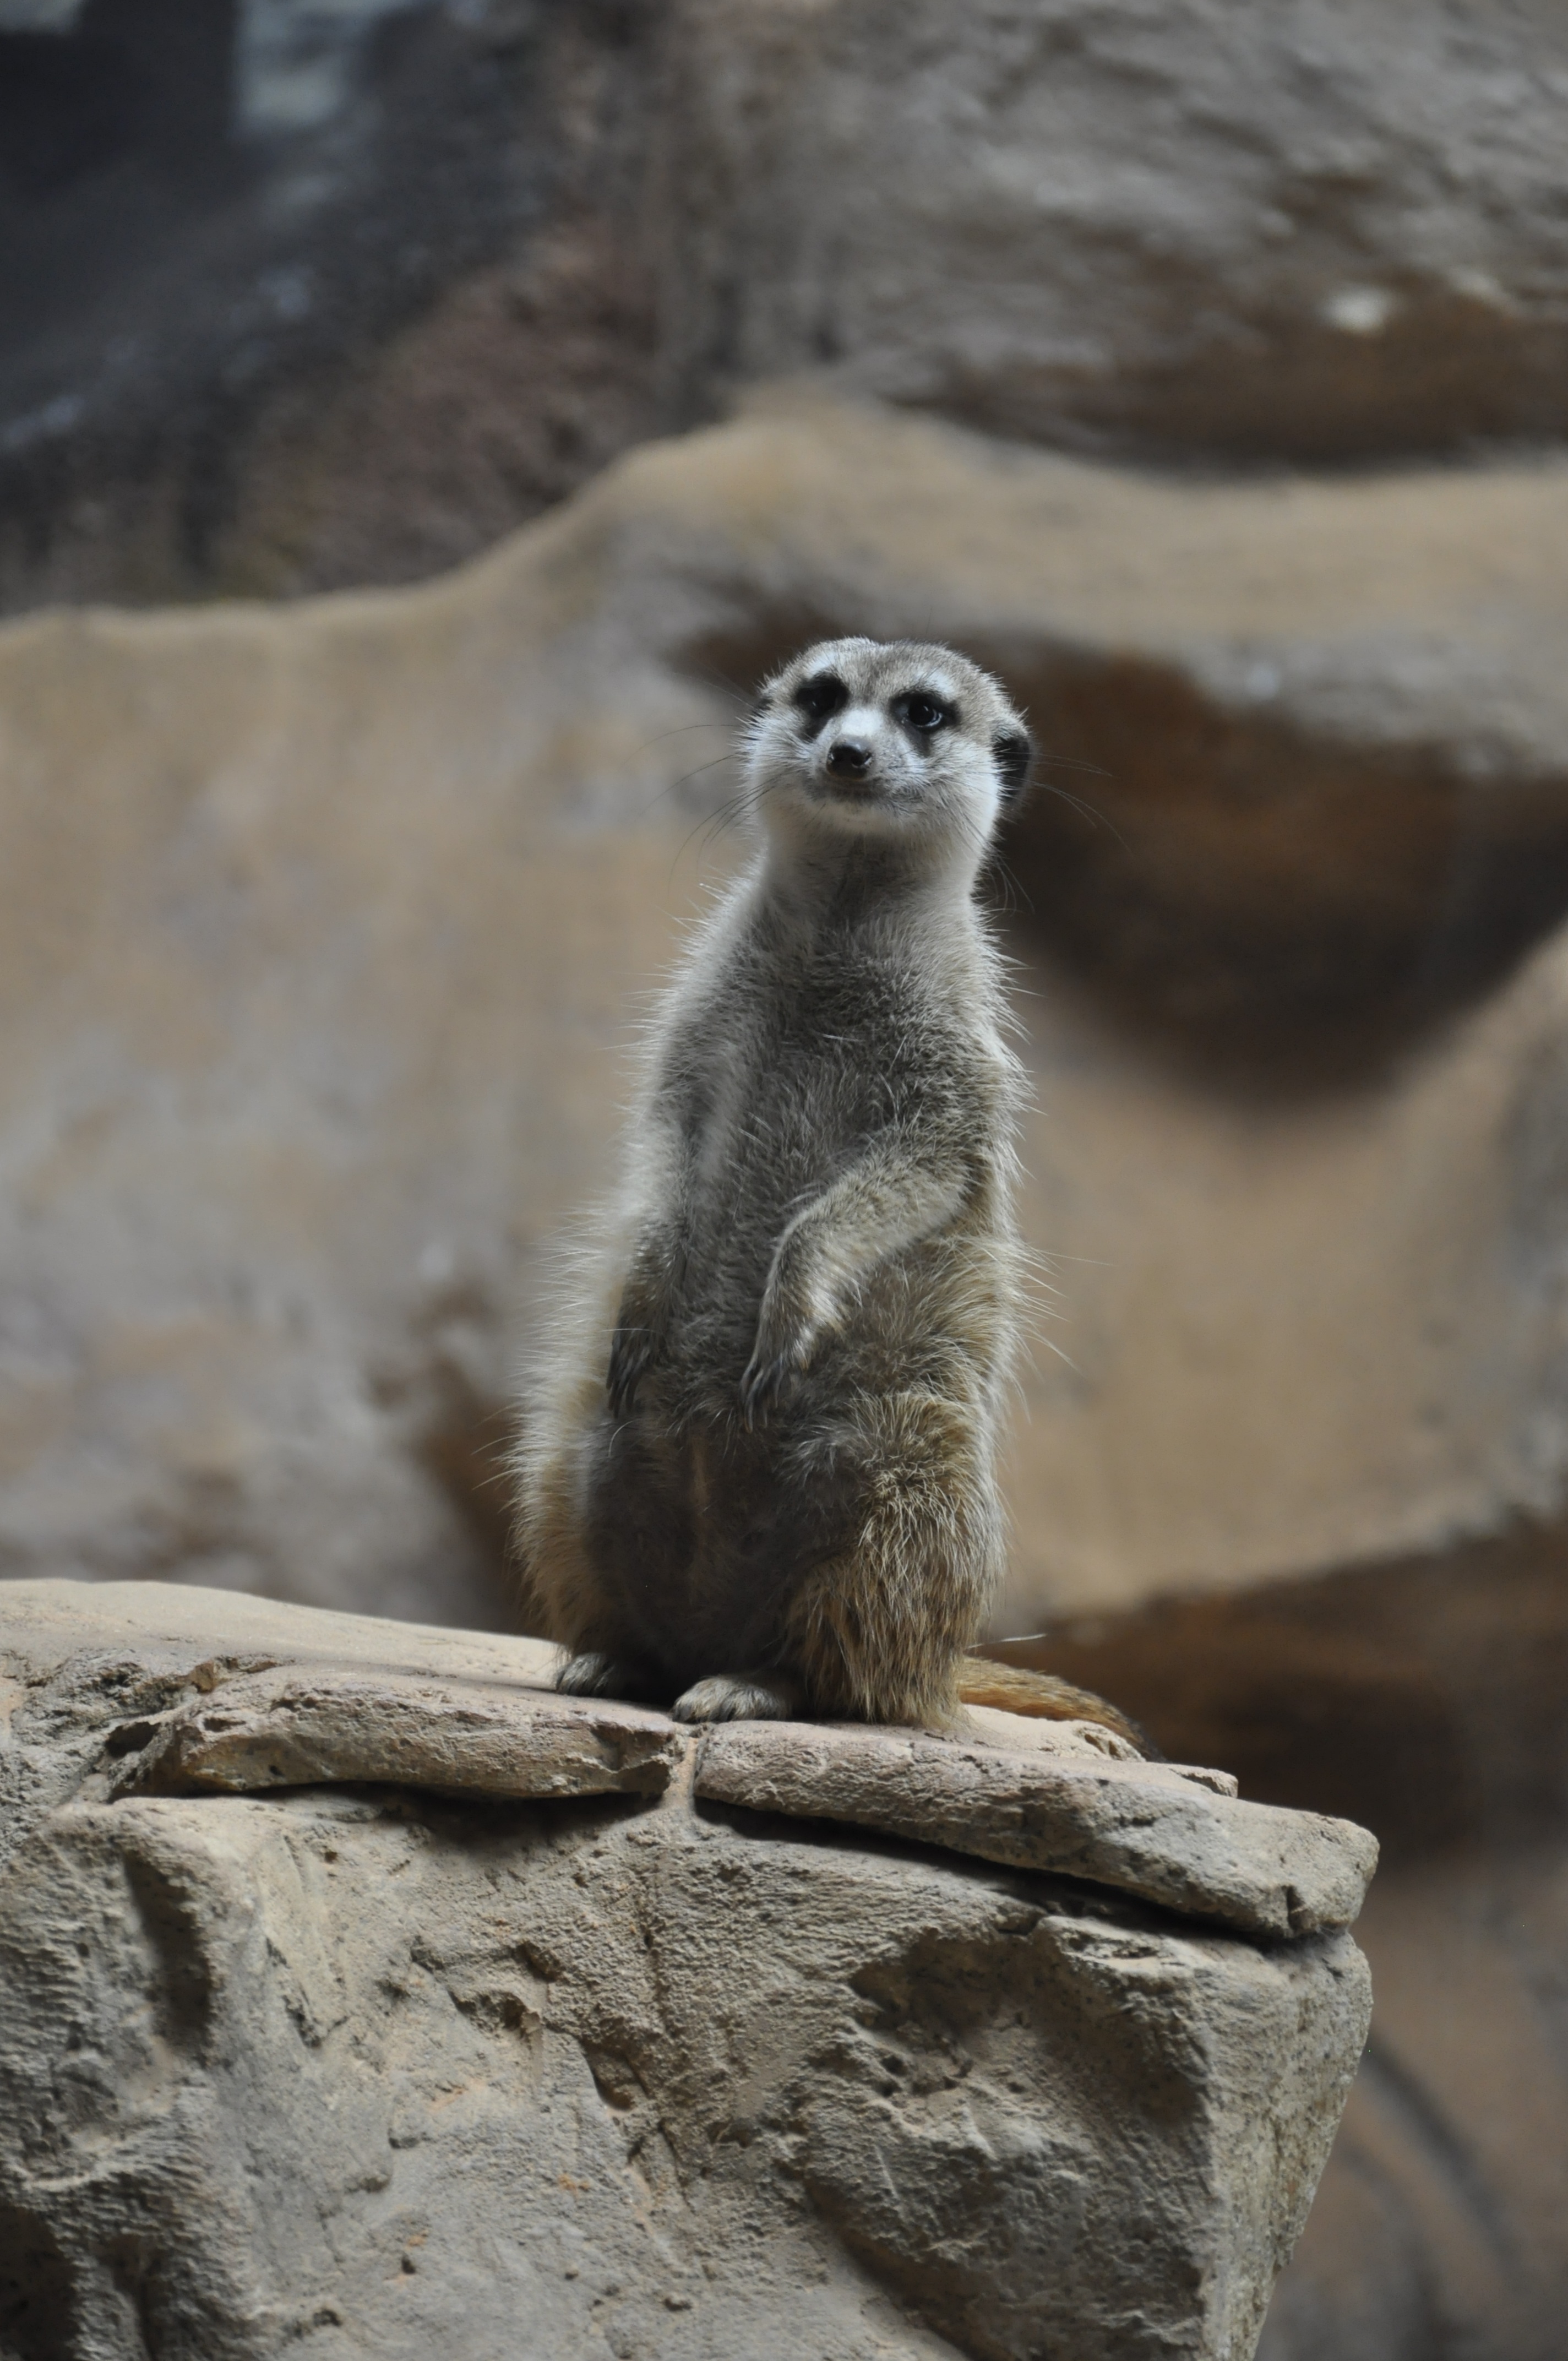
animal, wildlife, zoo, mammal, fauna, vertebrate, meerkat, mongoose, suricato